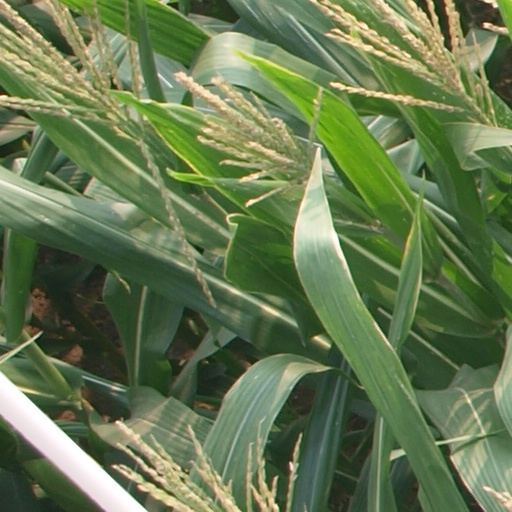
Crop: maize; corn